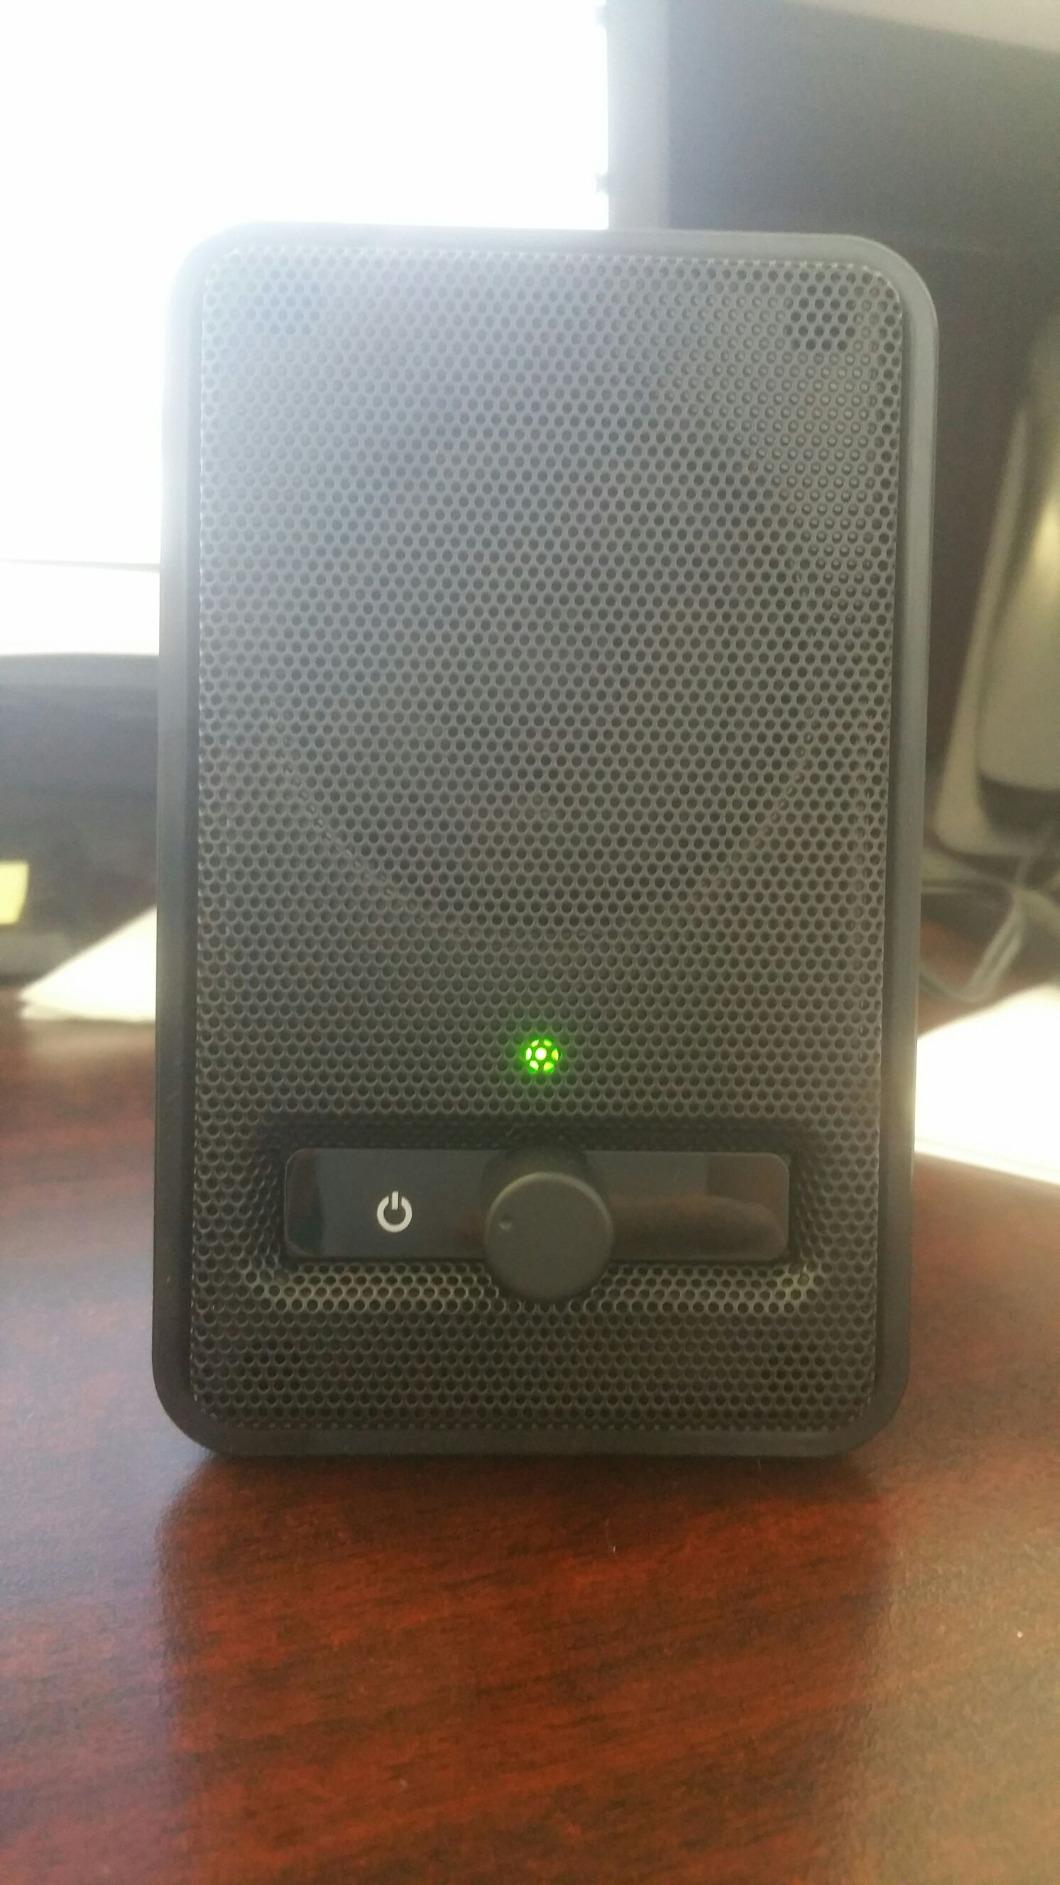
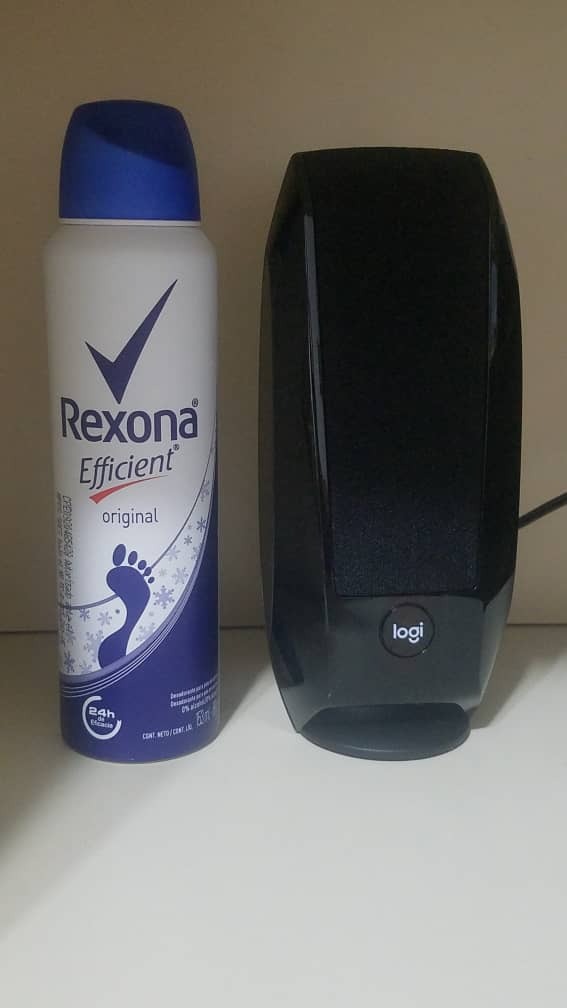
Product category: speaker
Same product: no